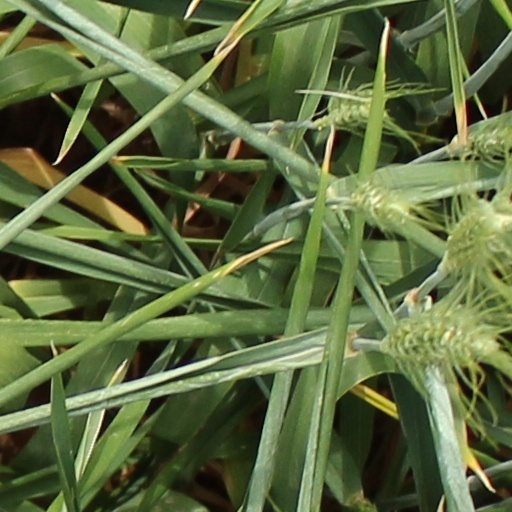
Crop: wheat